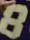
Number: 8